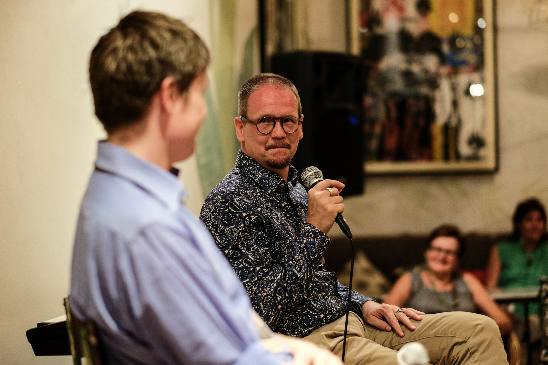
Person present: Yes